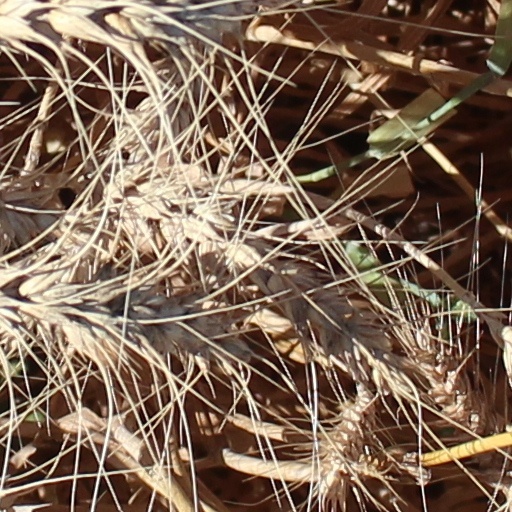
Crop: wheat